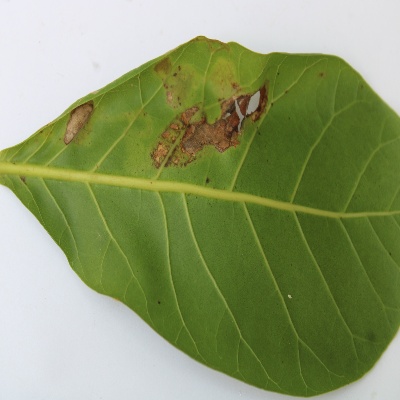
Crop: Cashew
Condition: leaf miner